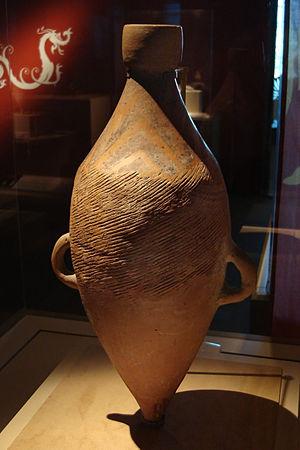
La céramique chinoise, principalement connue pour la porcelaine que les Chinois ont inventée, est riche d'une longue tradition d'innovations techniques et stylistiques.
Par culture de Yangshao on désigne des cultures du Néolithique moyen chinois dans la région du fleuve Jaune, dans le Nord de la Chine, qui se caractérisent par leur céramique de qualité aux formes nombreuses. Certaines céramiques Yangshao sont peintes avec des motifs figuratifs stylisés ou avec des motifs géométriques, peut-être symboliques. Ces cultures ont été précédées par plusieurs cultures du Néolithique ancien entre 5500 et 4500, que l'on nomme « pré-Yangshao », dans un environnement de chasseurs-cueilleurs. Les premiers indices de néolithisation dans la région remontant vers 7000 av. J.-C.